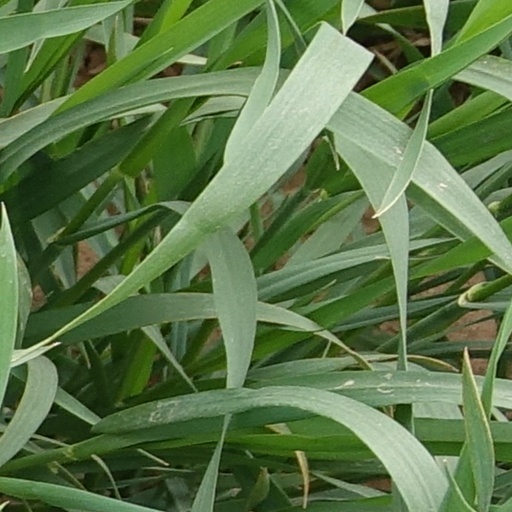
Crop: wheat